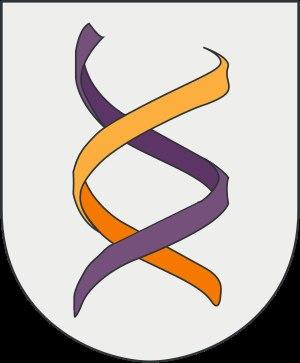
La Maison Vernius est une des Grandes Maisons du Landsraad, découvertes dans les séries précédant Dune écrits par Brian Herbert et Kevin J. Anderson.